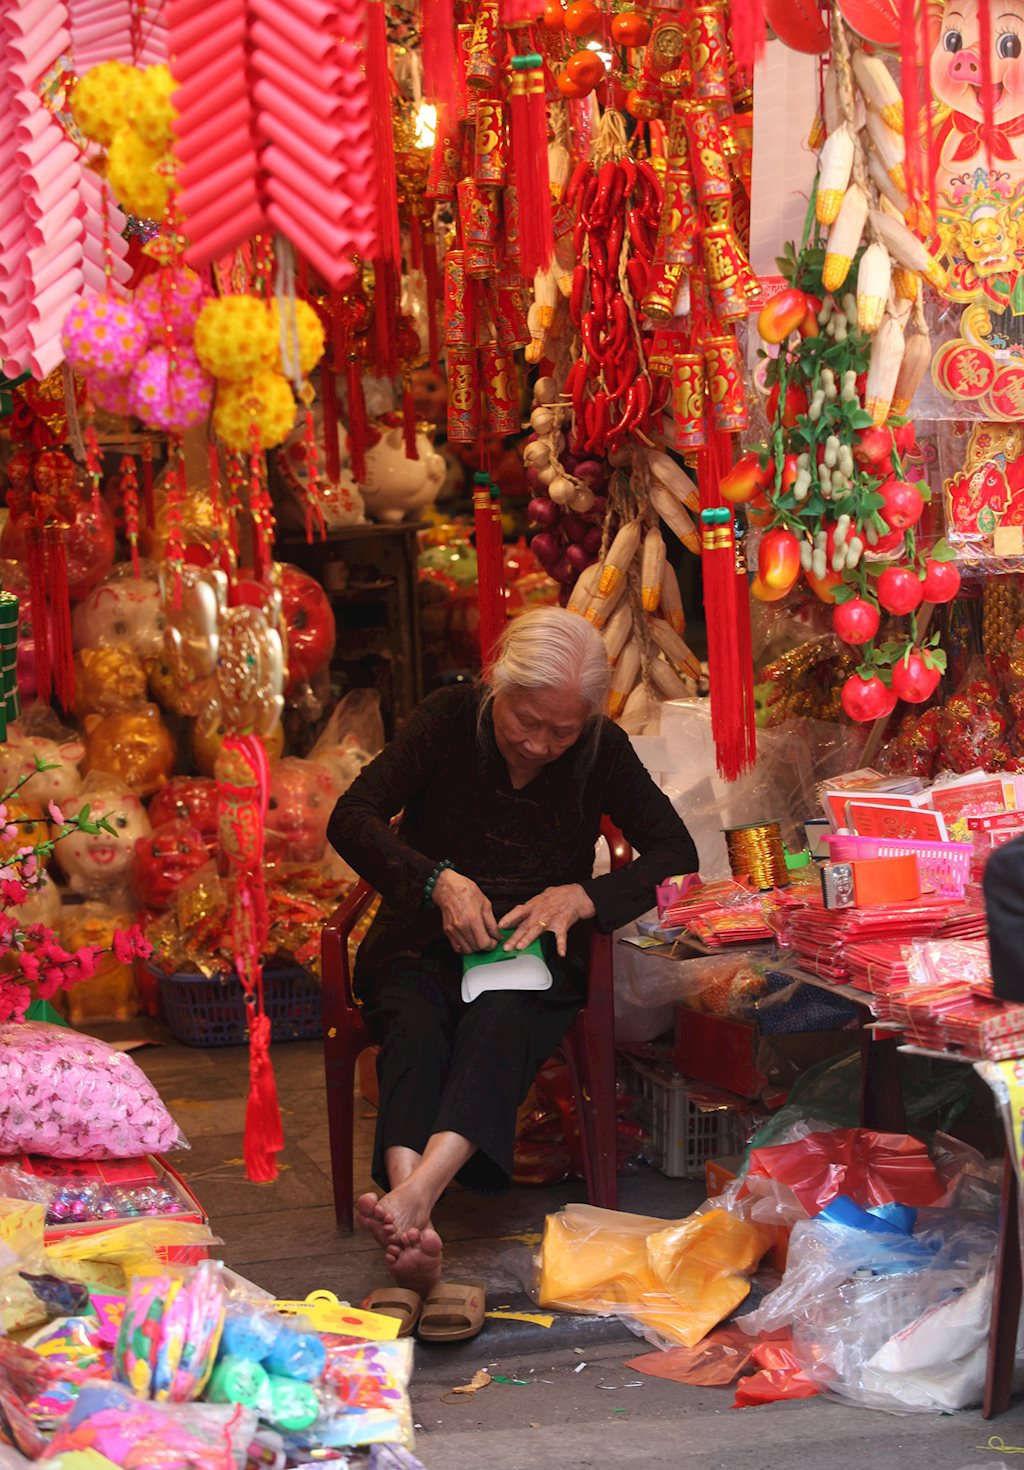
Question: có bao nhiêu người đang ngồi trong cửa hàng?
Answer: một người